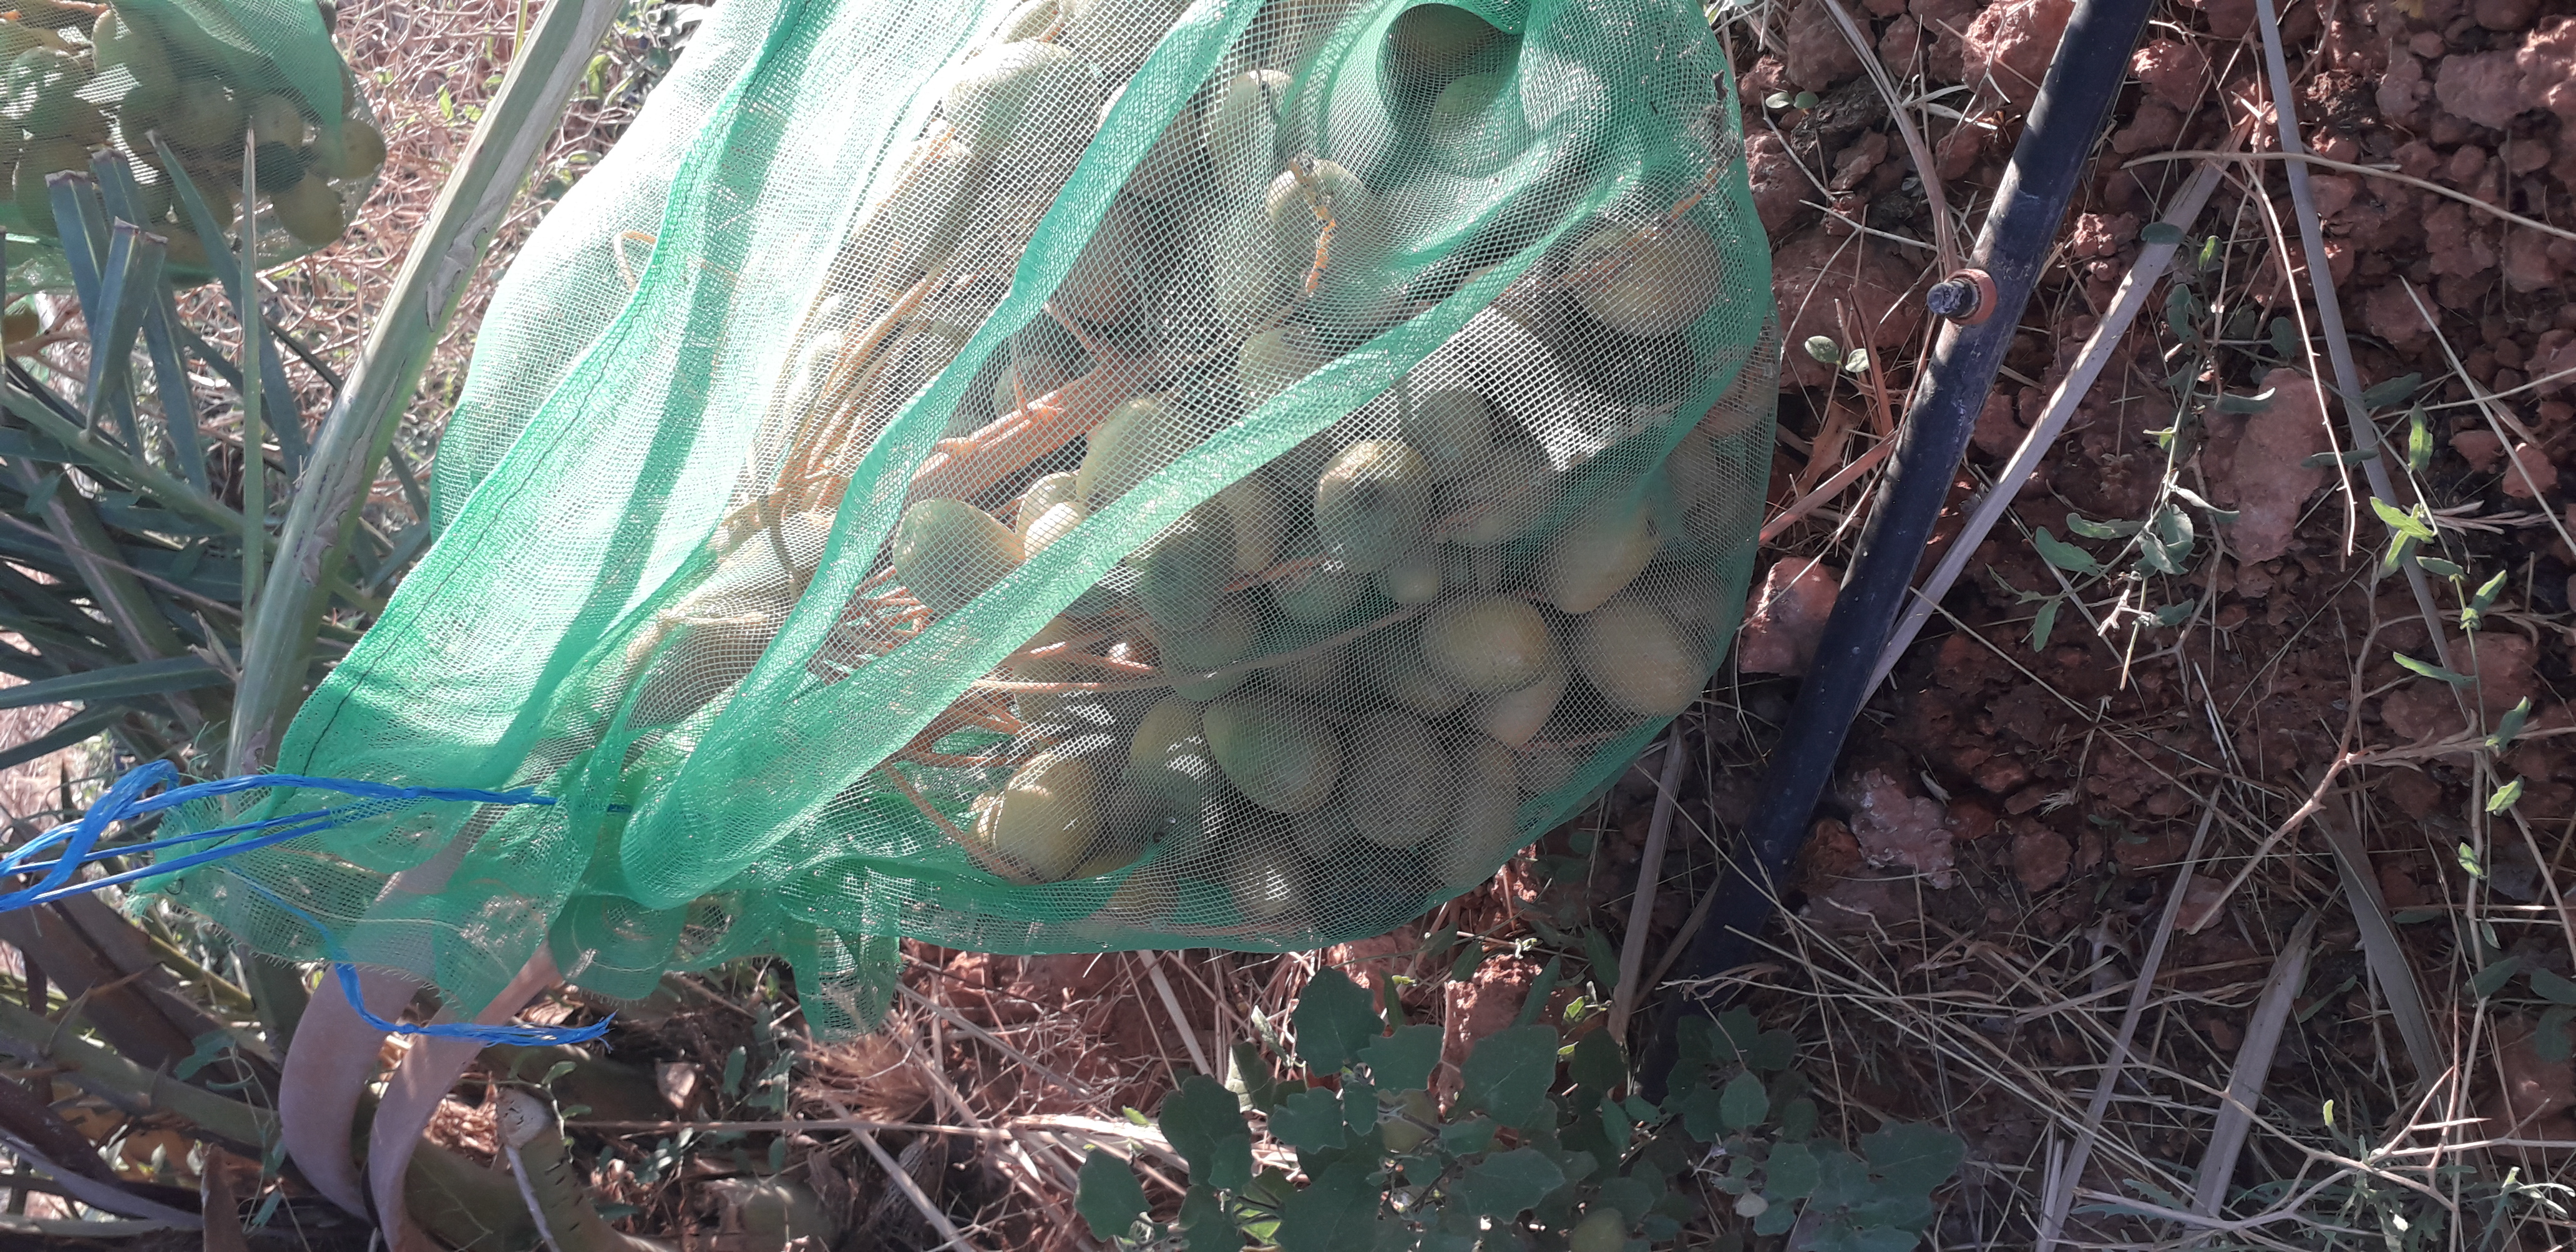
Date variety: Boufagous